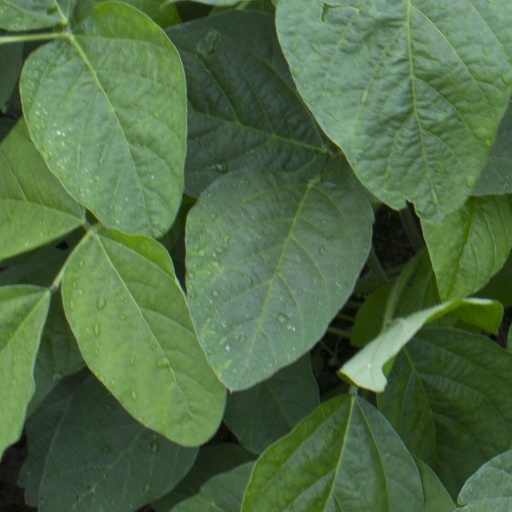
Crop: soybean